Steve Waugh

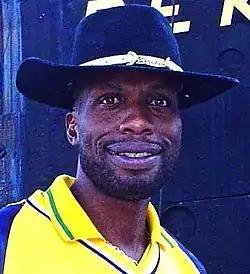
Curtly Ambrose, the West Indian bowler with whom Waugh had a much-publicised altercation during the 1995 Frank Worrell Trophy

Waugh was at the centre of a controversy during the First Test at Barbados when he claimed a low catch from Brian Lara in the first innings. Television replays were inconclusive, but suggested that the ball may have hit the ground. Lara, noted for accepting the word of the fielder without question, left the field. Following his dismissal, the West Indies' batting collapsed, and Australia went on to win by ten wickets. Waugh later faced accusations of dishonesty and cheating over the incident.